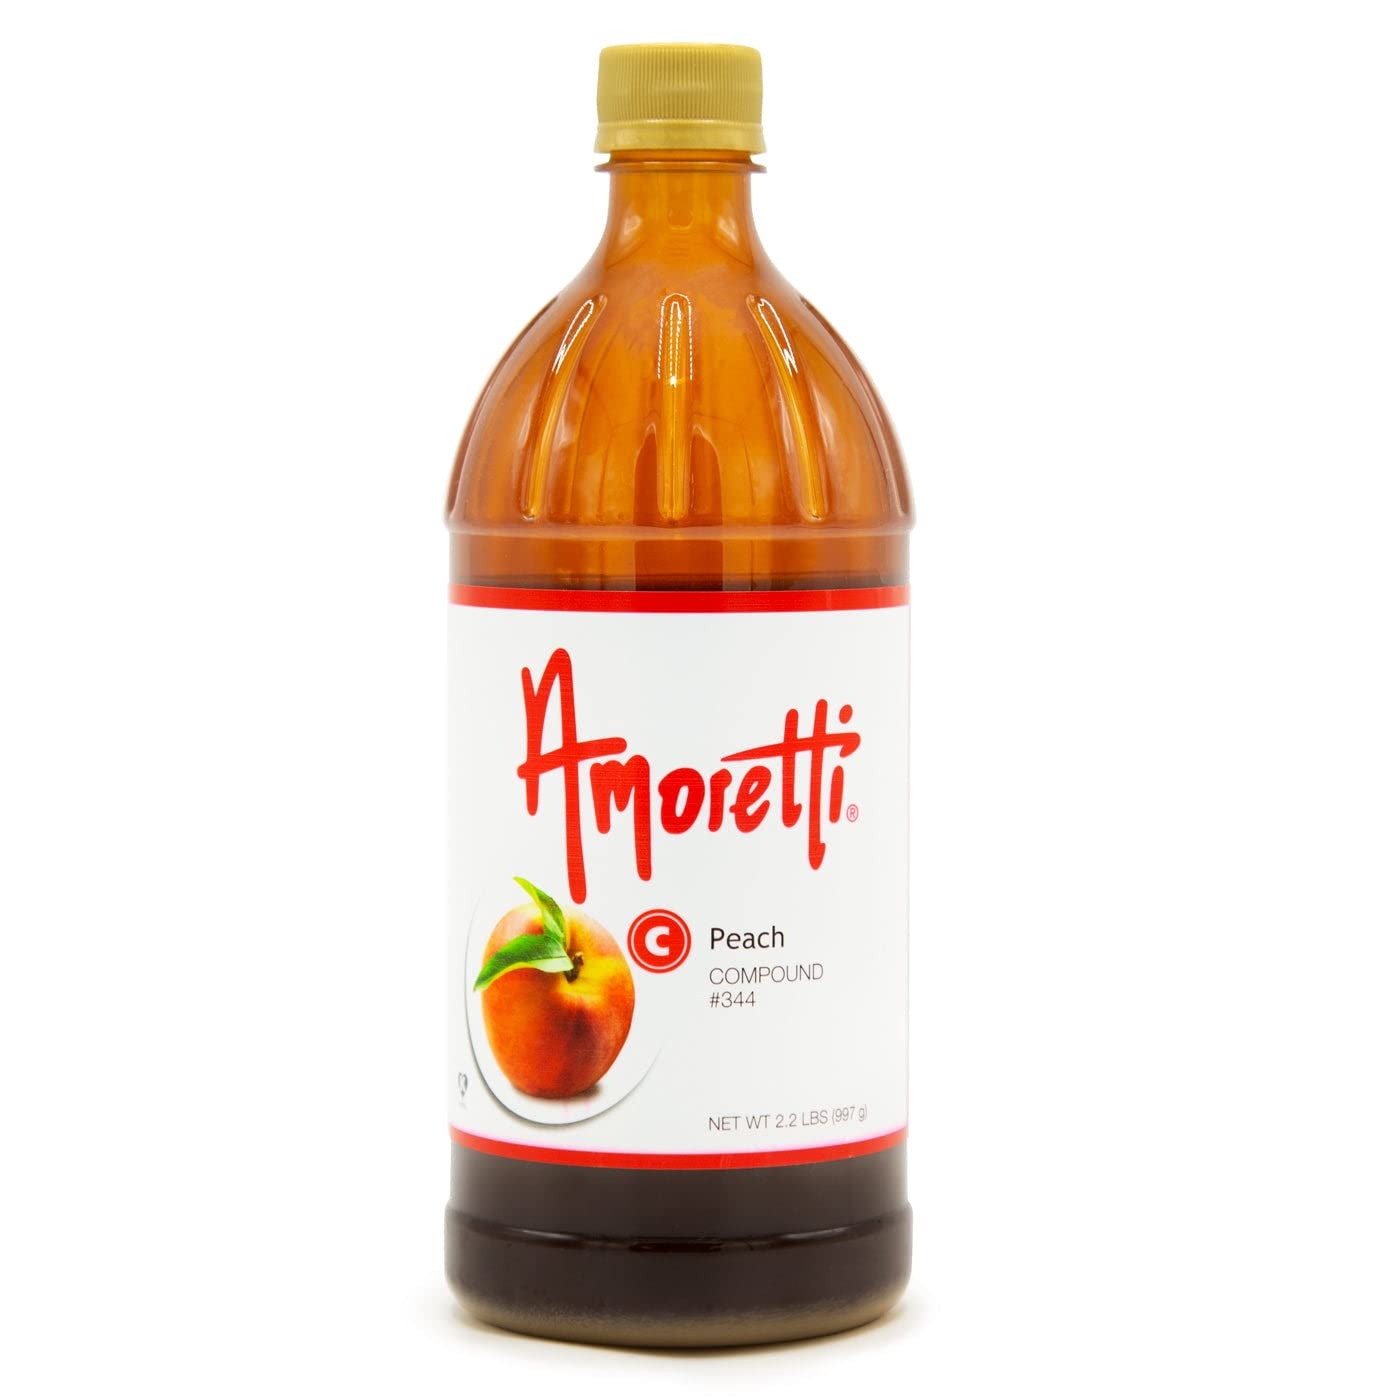
Item Name: Amoretti - Peach Compound 2.2 lbs - Natural Flavors, Shelf Stable Even After Opening, Certified Kosher, TTB Approved, Perfect for Baking Applications & Beverages
Bullet Point 1: Amoretti Item #344
Bullet Point 2: Natural Flavors
Bullet Point 3: No high fructose corn syrup
Bullet Point 4: Shelf stable, even after opening
Bullet Point 5: More concentrated than competitive brands
Product Description: Amoretti
Value: 35.2
Unit: Ounce

Price: 140.76